Nun pigeon

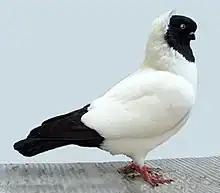

The Nun is given its name by the raised feathers which form a kind of hood which covers the back of the neck and head, resembling a nun. Continental Europe previously referred to the Nun as the Dutch Shell Pigeon during the early part of the 20th century. It resembles the tumbler, from which this breed of pigeon originated; although as with all domestic pigeons they are descended from the rock pigeon ("Columba livia"). They have mostly white bodies and are designated according to the color of their head, for example, a black headed Nun, or a yellow headed Nun. Only the head, tail and the flight feathers are colored. Nuns are one breed in a group of pigeons who fly at high altitudes, along with types of tumblers and the magpie pigeon.